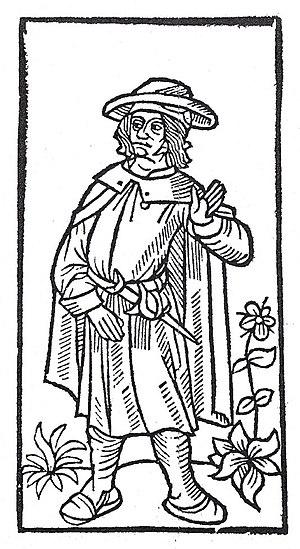
Cette page concerne l'année 1461 du calendrier julien.
La littérature médiévale en France correspond à des œuvres écrites entre l'an mille et l'an 1500 dans diverses langues issues du latin, langues d'oïl au nord et en langues d'oc au sud.
Le Furet est une série historique dessinée par Eduardo Coelho, qui signe Martin Sièvre, et scénarisée par Jean Ollivier, parue dans Pif gadget entre 1975 et 1976. C'est une série médiévale qui succède dans le journal à Robin des Bois, réalisé par le même duo d'auteurs.
Les Bienveillantes est un roman de l’écrivain franco-américain Jonathan Littell, paru en août 2006. Il s’agit des mémoires d’un personnage fictif, Maximilien Aue, qui a participé aux massacres de masse nazis comme officier SS.
François de Montcorbier dit Villon, né en 1431 et mort après 1463, est un poète français de la fin du Moyen Âge.
La poésie philosophique ou la poésie de la pensée est un genre littéraire combinant poésie et philosophie. Les poèmes à contenu philosophique réconcilient deux types de productions littéraires souvent opposés sous l'angle de la rationalité. La poésie d'une part, produit fréquemment un discours irrationnel proche du mythe : elle vise surtout l'esthétique. Le terme « poésie » et ses dérivés viennent également du grec ancien ποίησις, dérivé de ποιεῖν qui signifie « faire, créer » : le poète est donc un créateur, un inventeur de formes expressives. La philosophie d'autre part, produit un discours rationnel par l'intermédiaire du logos. Le mot philosophie désigne une activité et une discipline existant depuis l'Antiquité. Différents buts peuvent lui être attribués, de la recherche de la vérité, et de la méditation sur le bien et le beau, à celle du sens de la vie, et du bonheur, mais elle consiste plus largement dans l'exercice systématique de la pensée et de la réflexion. Ancrée dès ses origines dans le dialogue et le débat d'idées, la philosophie peut également se concevoir comme une activité d'analyse, de définition, de création ou de méditation sur des concepts.
Le département des Yvelines est une terre de tradition culturelle et littéraire. Dans les Yvelines, ce sont près de 800 associations, bénévoles, professionnels et collectivités territoriales qui œuvrent ensemble pour le développement culturel.